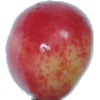
Label: cherry_rainier